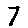
Label: 7